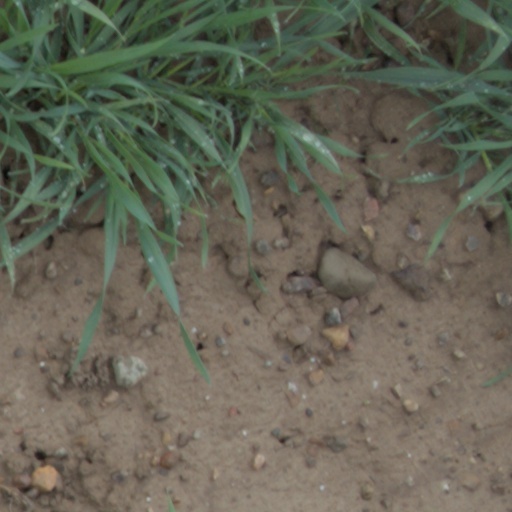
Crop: wheat